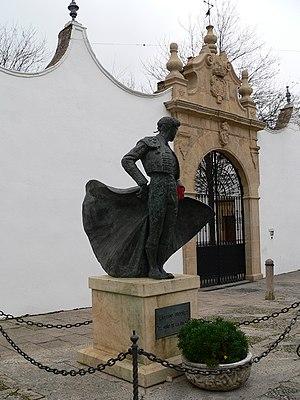
Cayetano Ordóñez y Aguilera dit « El Niño de la Palma », né le 4 janvier 1904 à Ronda, mort le 30 octobre 1961 à Madrid, était un matador espagnol.